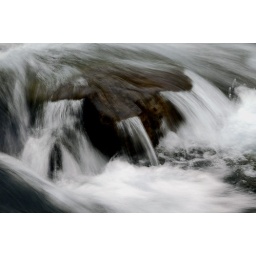
Long exposure of water flowing over the rocks in a river